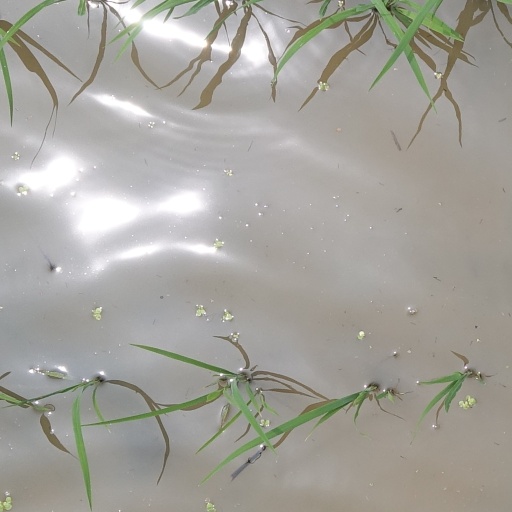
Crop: rice